Sky position (RA, Dec in degrees): 148.291, 6.179
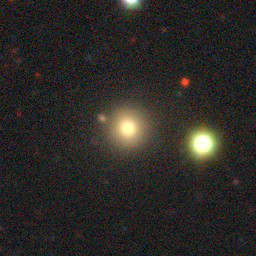
Galaxy morphology: Round Smooth Galaxies